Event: Nepal Earthquake
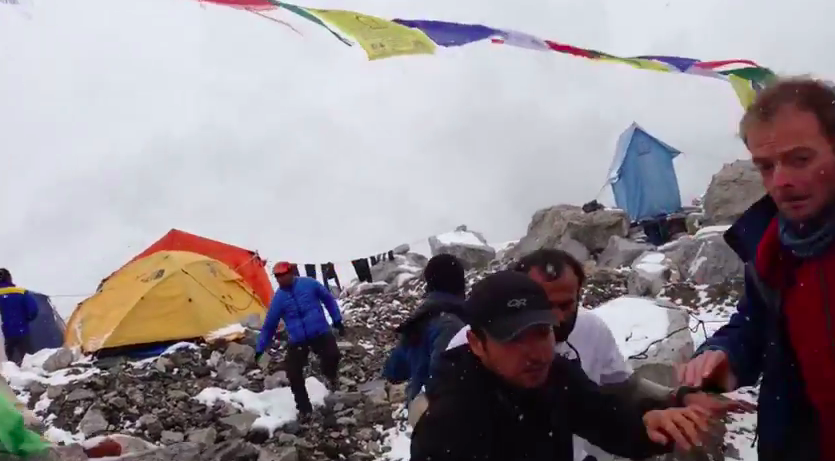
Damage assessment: no_damage